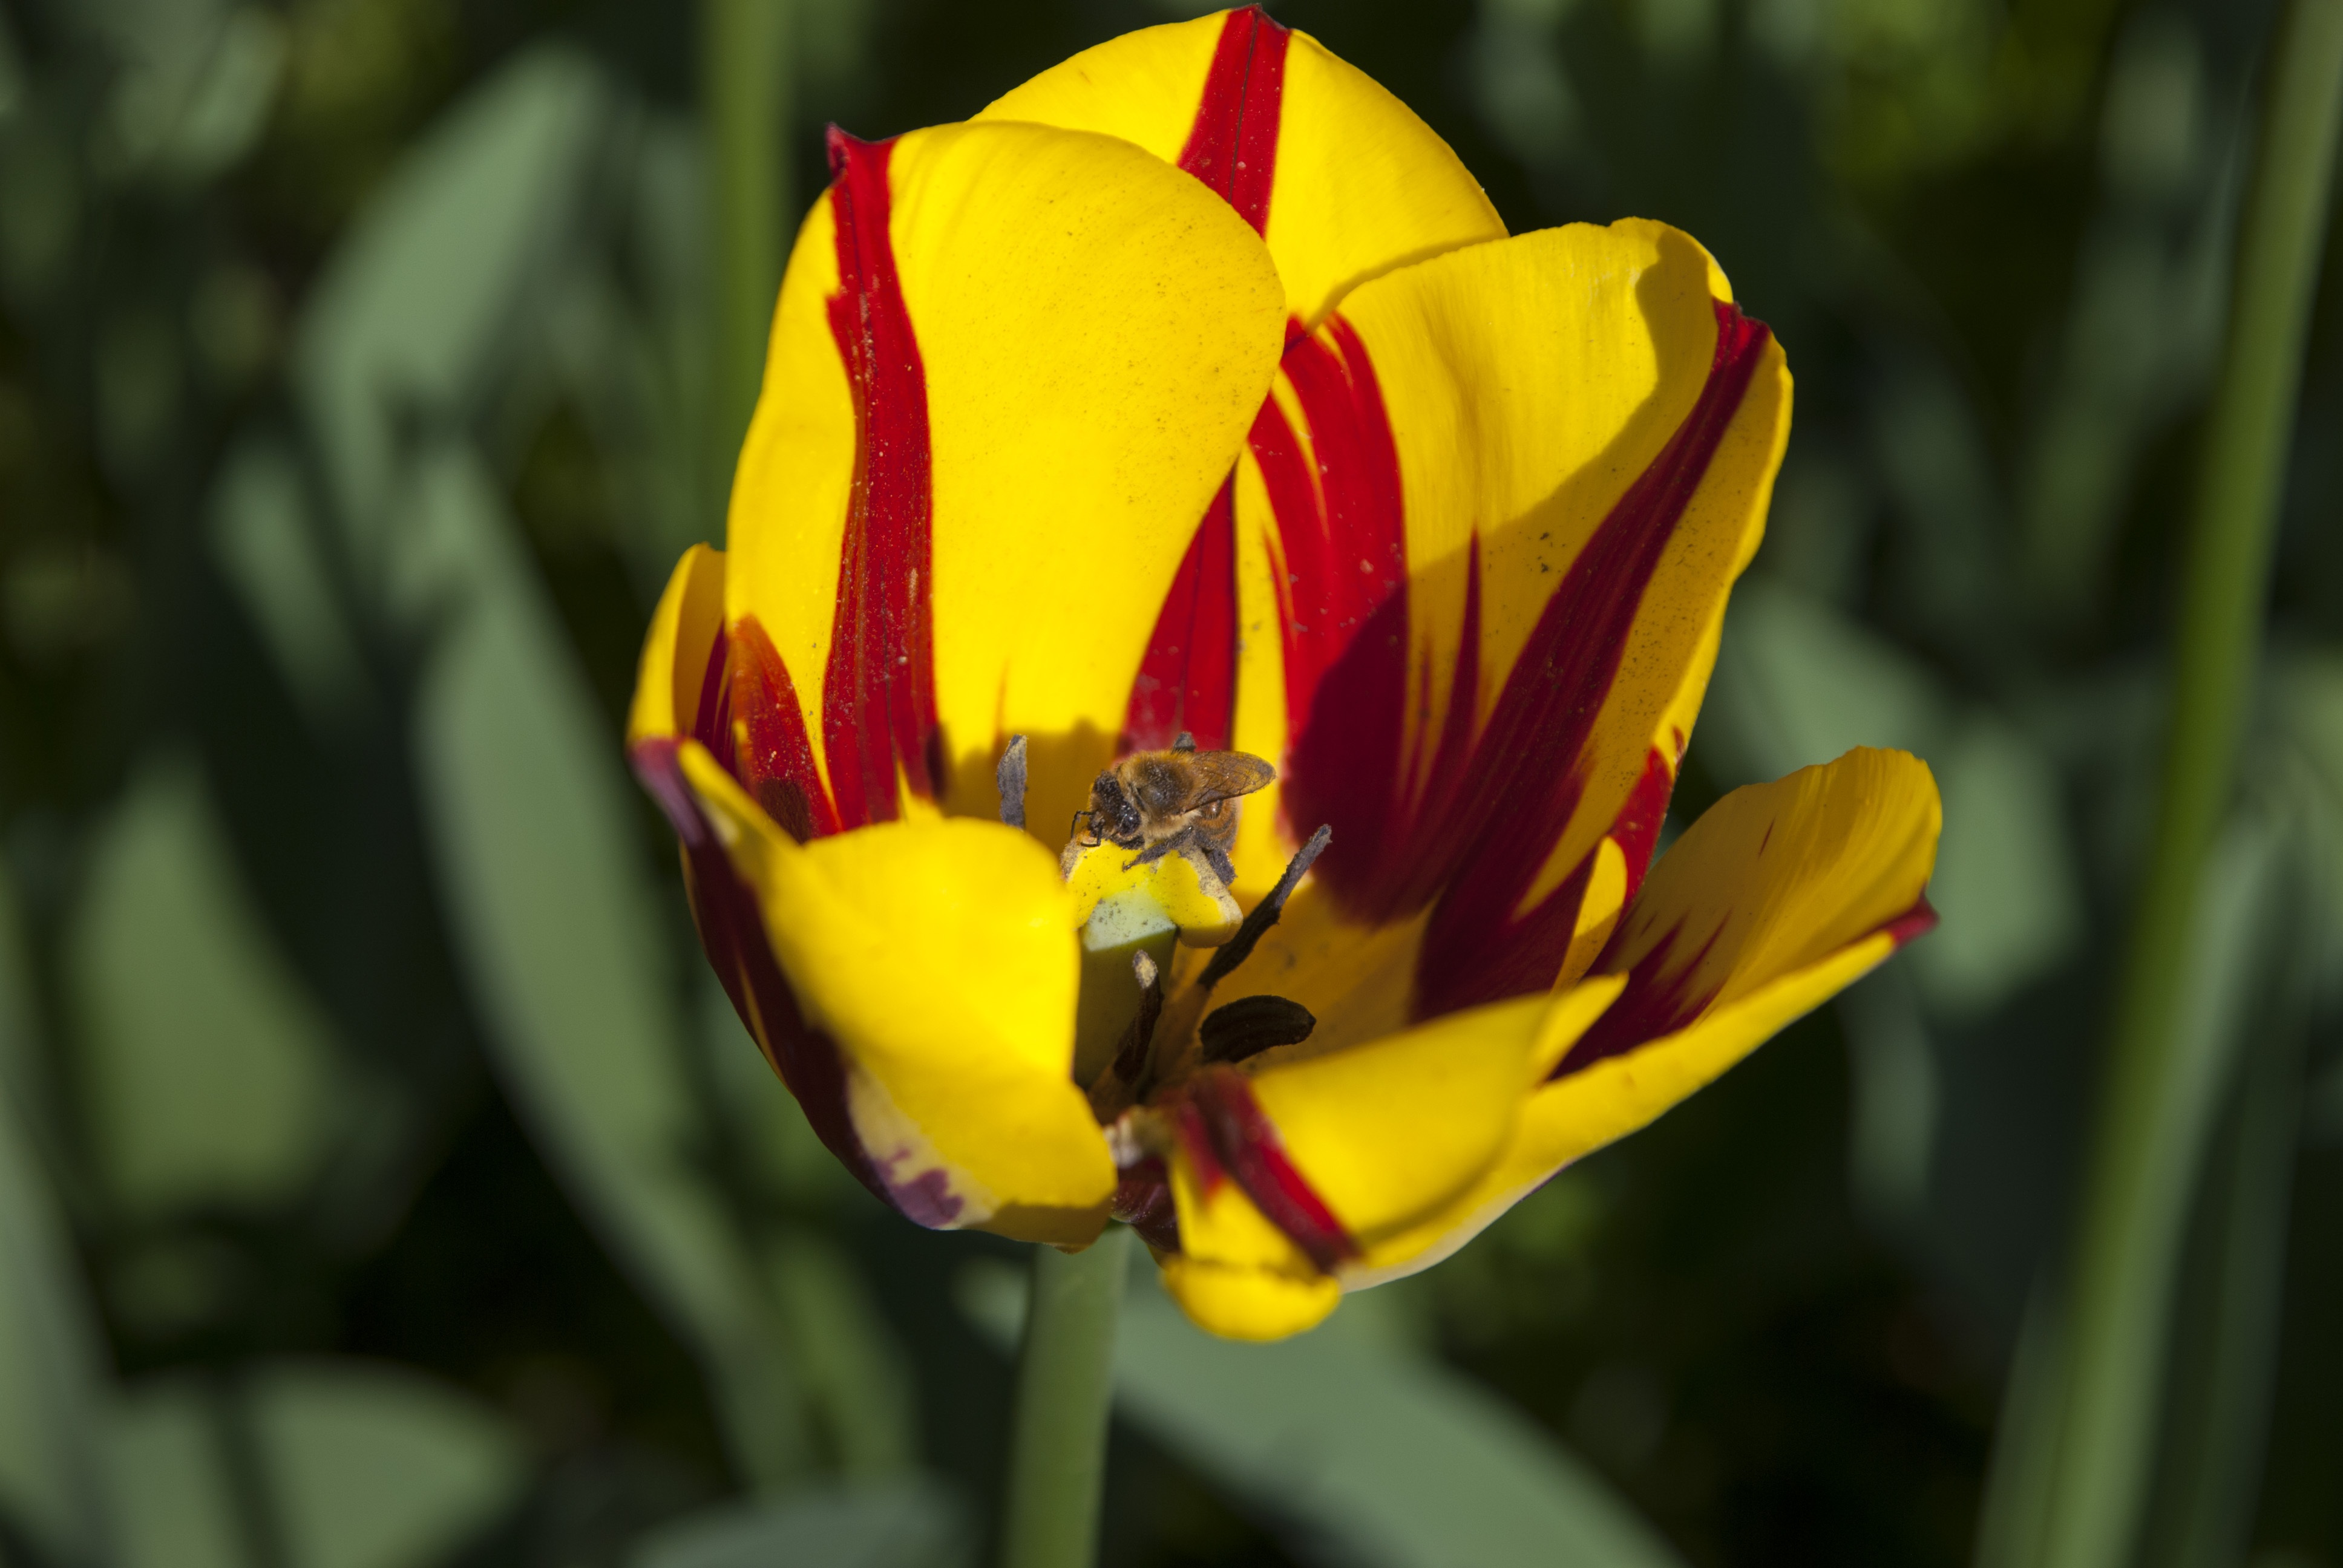
nature, plant, flower, petal, tulip, pollination, spring, botany, yellow, flora, wildflower, flowers, bee, insects, macro photography, flowering plant, plant stem, land plant